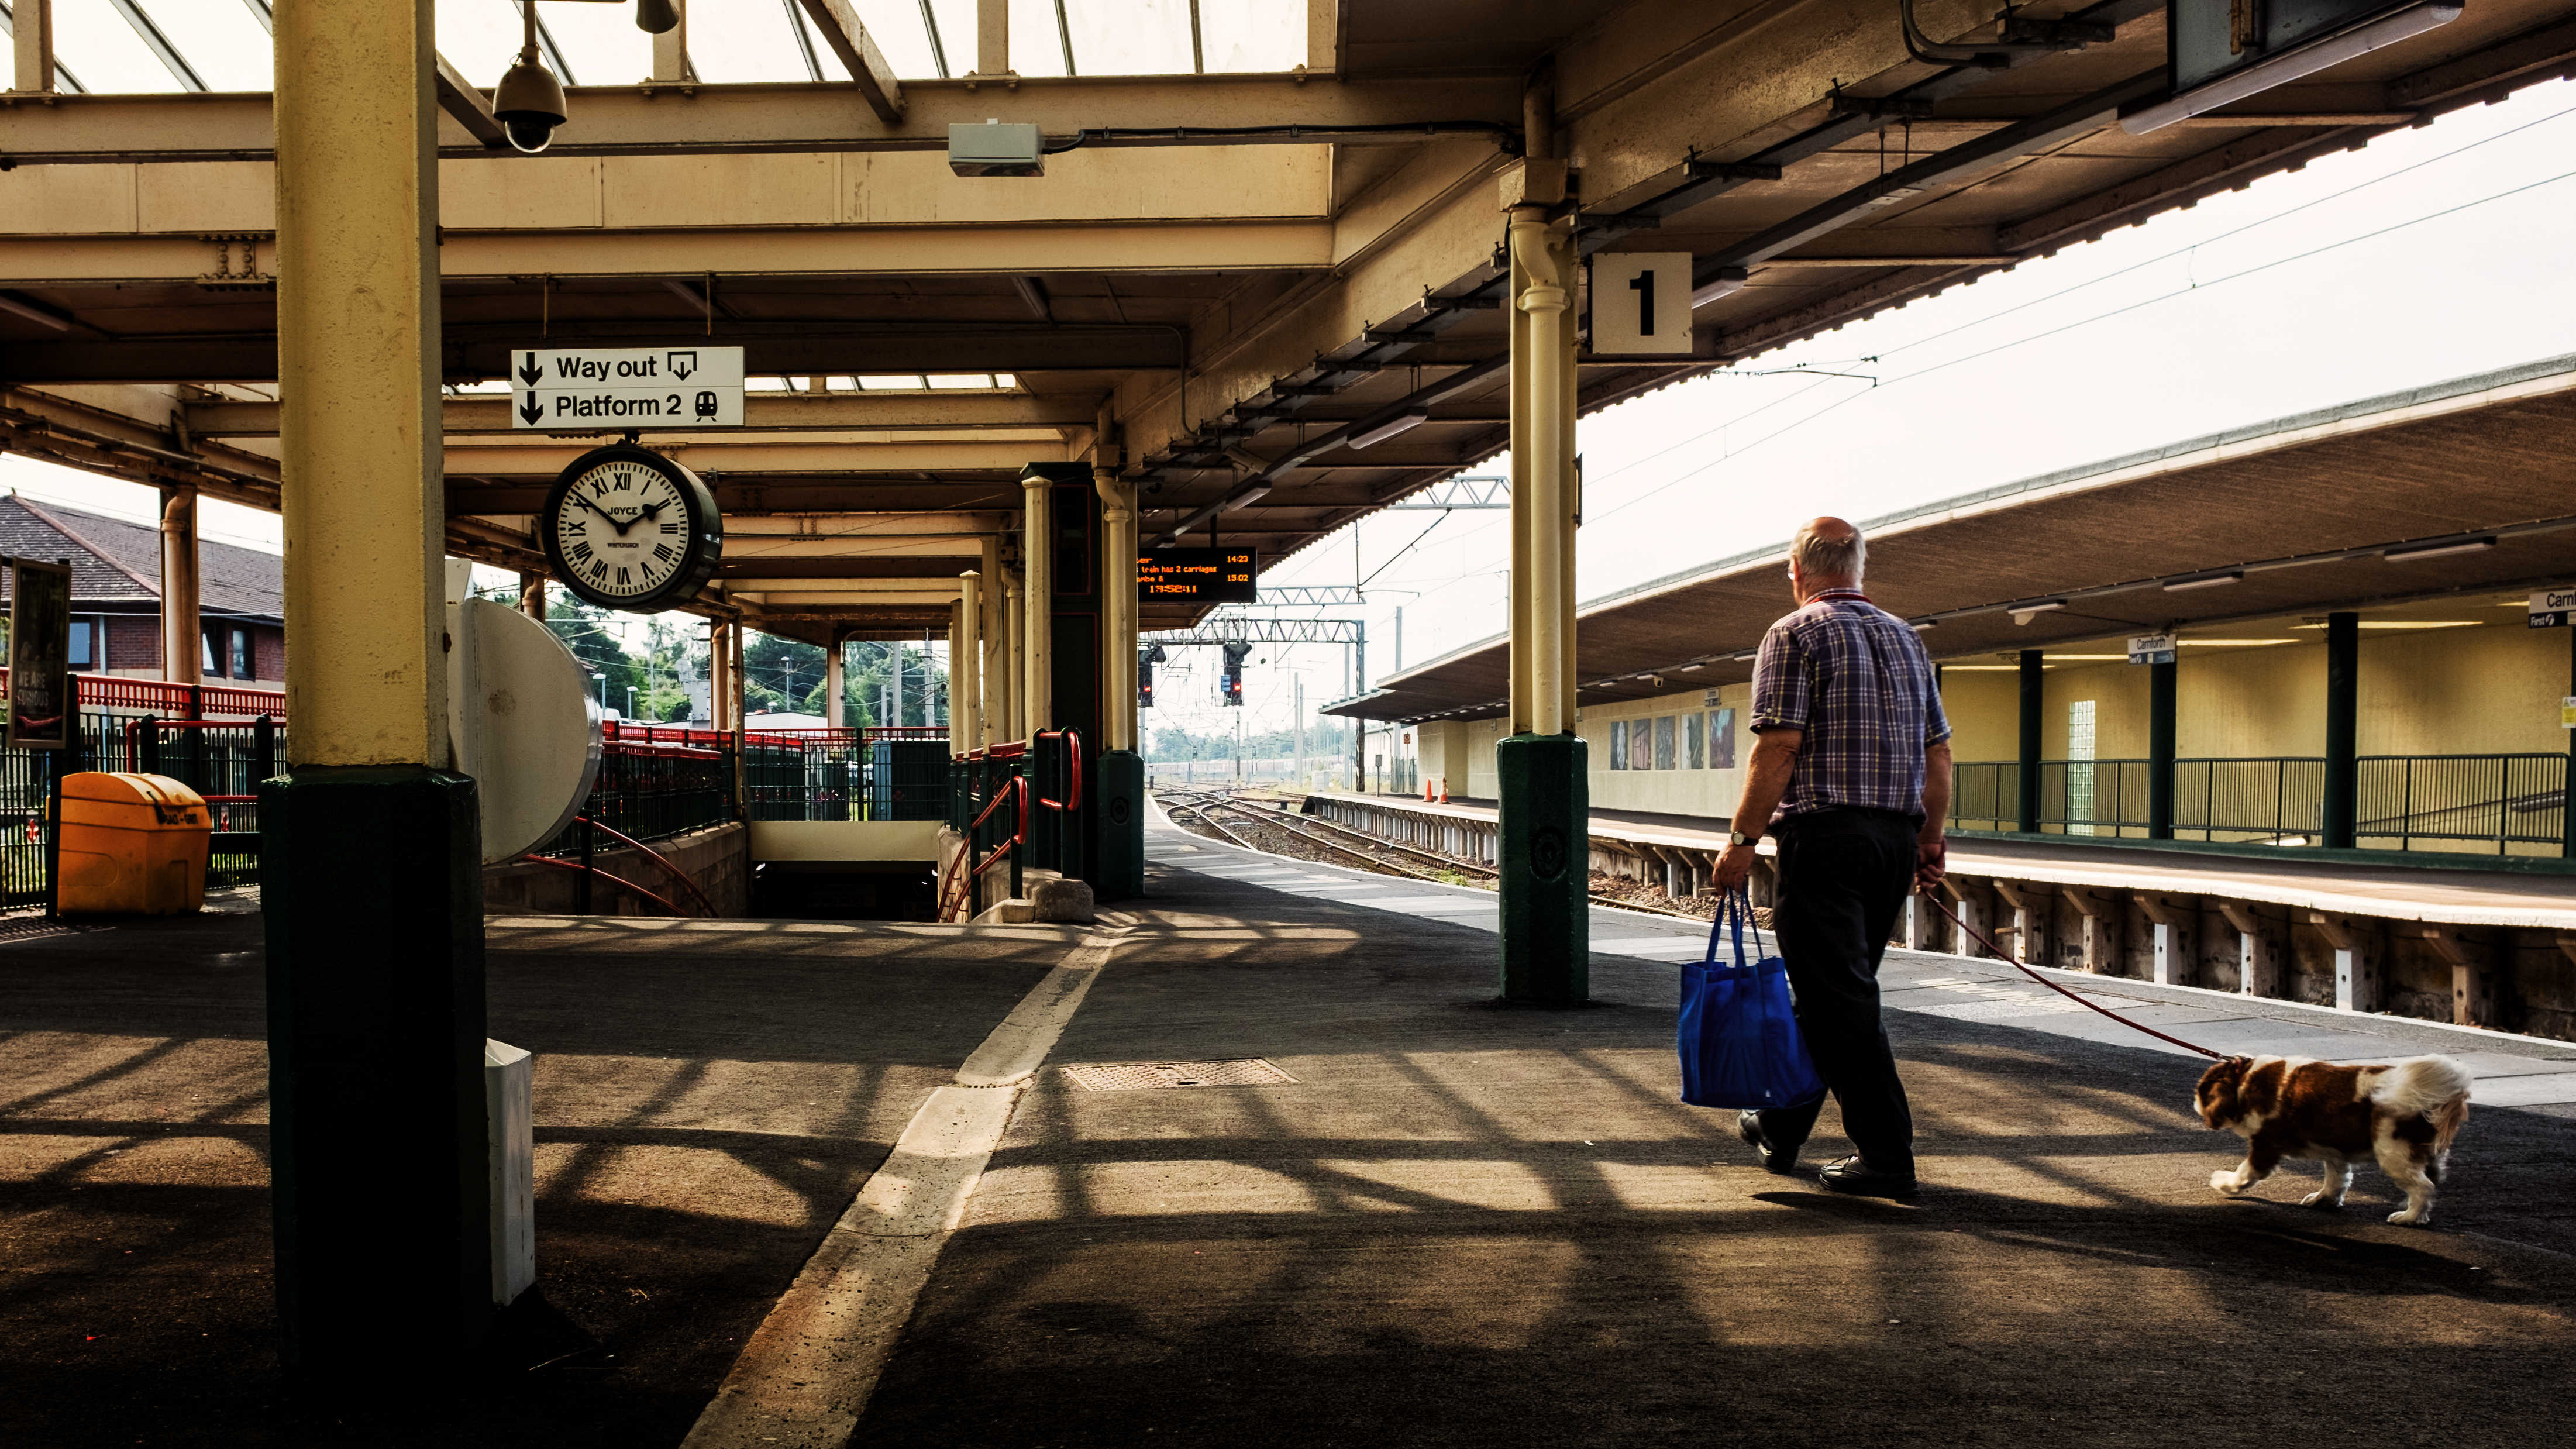
man, railway, steam, dog, train, travel, transport, vehicle, station, train station, public transport, lancashire, carnforth, 2015, 20160913, gregorycrewdson, briefencounter, urban area